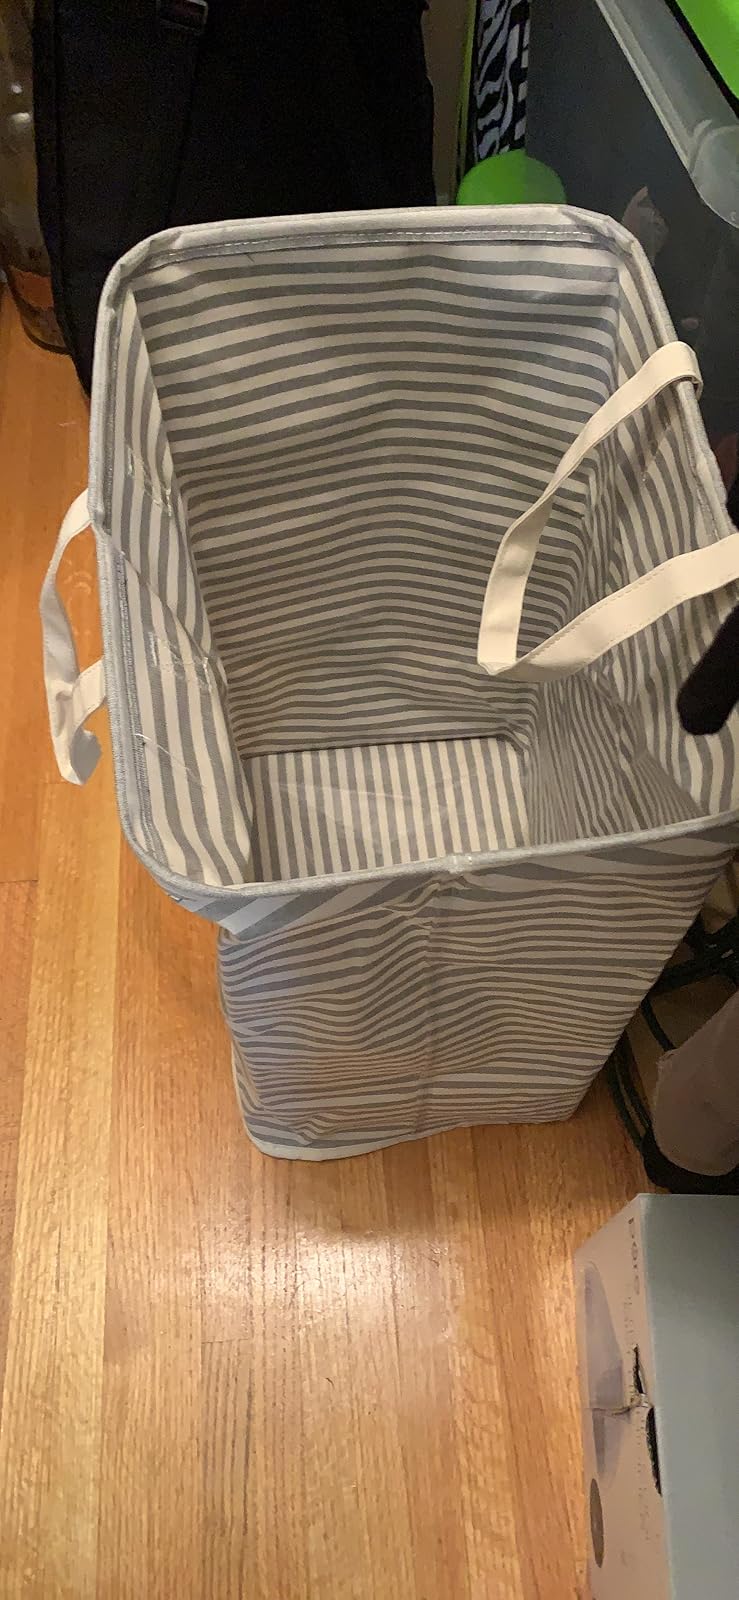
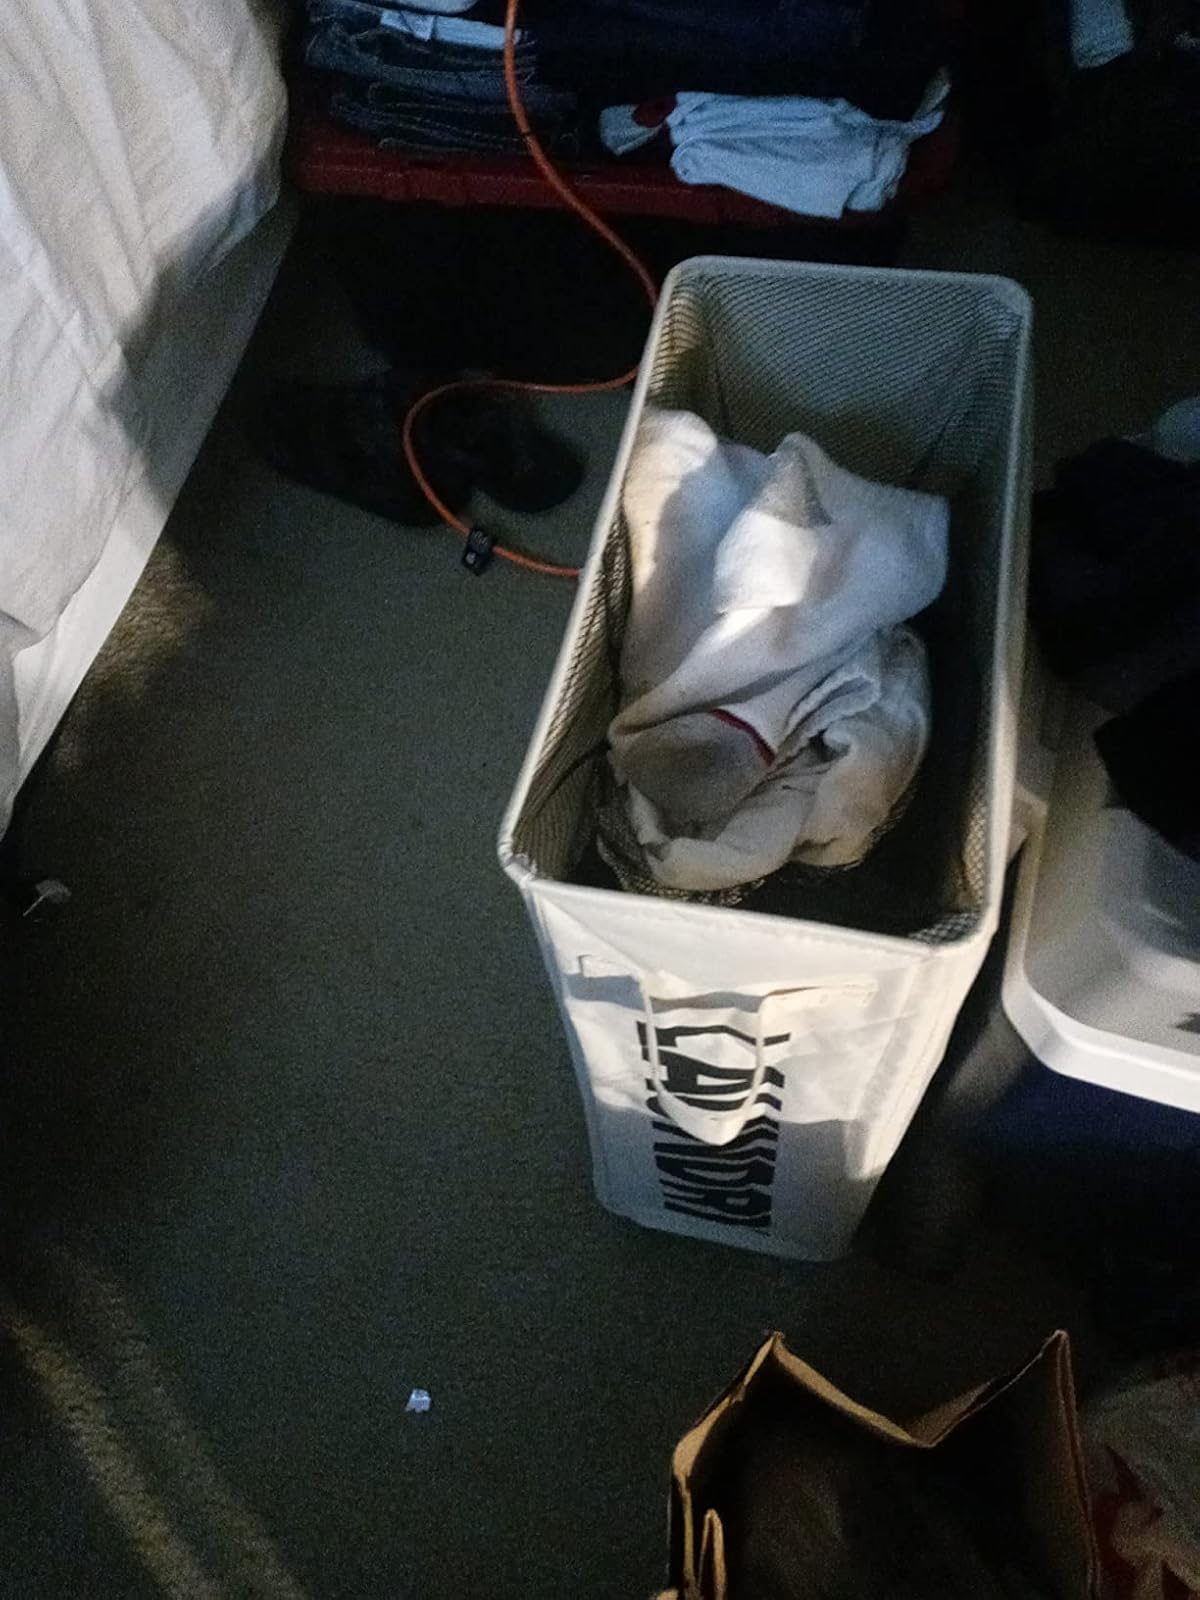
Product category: items_hamper
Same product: no